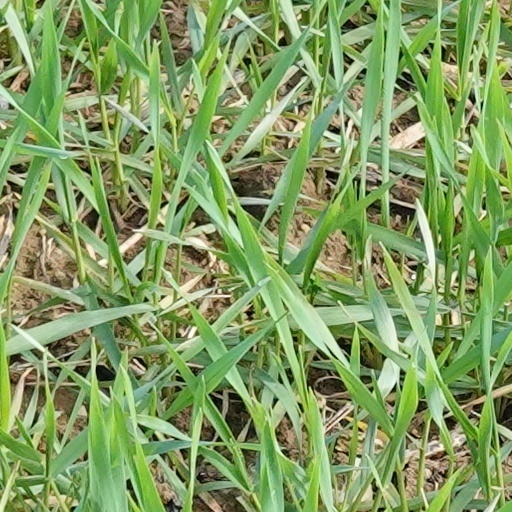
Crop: wheat